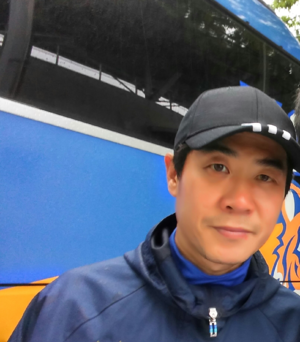
Yoon Jong-hwan, né le 16 février 1973 à Gwangju, est un footballeur sud-coréen, devenu par la suite entraîneur.